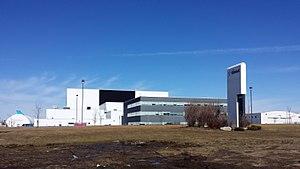
Air Transat siège social, Montréal, Québec, Canada
Air Transat est une compagnie aérienne canadienne basée à Montréal. Elle exploite des vols internationaux, réguliers et charters. La compagnie appartient au groupe Transat A.T. inc spécialisé dans l'organisation de voyages de vacances.